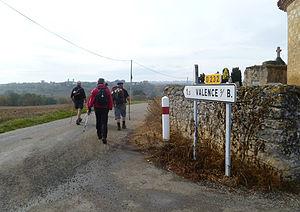
Plus que quelques centaine de mètres à parcourir. La bourgade fortifiée se profile à l'horizon.
La via Podiensis est le nom latin d'un des quatre chemins de France du pèlerinage de Saint-Jacques-de-Compostelle. Elle part du Puy-en-Velay et traverse le pays d'étape en étape jusqu'au village basque d'Ostabat près duquel elle rejoint la via Turonensis et la via Lemovicensis réunies peu avant.